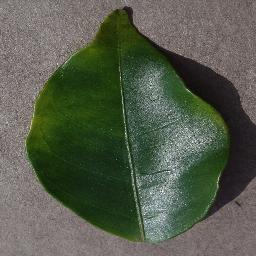
Label: Orange___Haunglongbing_(Citrus_greening)